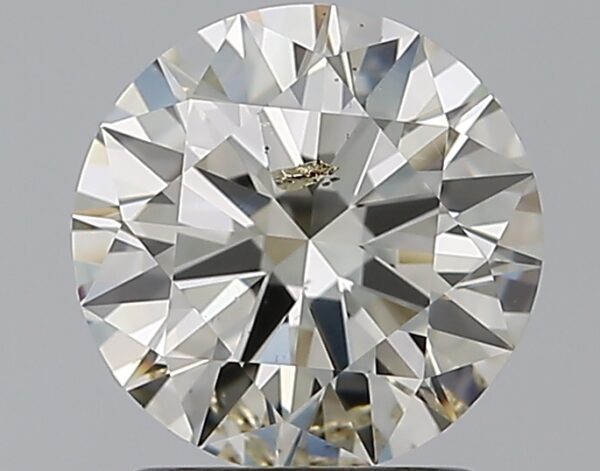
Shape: round
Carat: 1.51
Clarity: SI2
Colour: K
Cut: EX
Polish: EX
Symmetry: EX
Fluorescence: N
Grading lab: IGI
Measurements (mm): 7.43 x 7.39 x 4.48